Manila

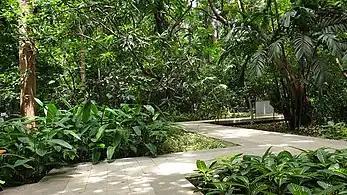
The Arroceros Forest Park is considered as the "last lung of Manila".

After the war, reconstruction efforts started. Buildings like Manila City Hall, the Legislative Building (now the National Museum of Fine Arts), and Manila Post Office were rebuilt, and roads and other infrastructures were repaired. In 1948, President Elpidio Quirino moved the seat of government of the Philippines to Quezon City, a new capital in the suburbs and fields northeast of Manila, which was created in 1939 during the administration of President Manuel L. Quezon. The move ended any implementation of the Burnham Plan's intent for the government center to be at Luneta.